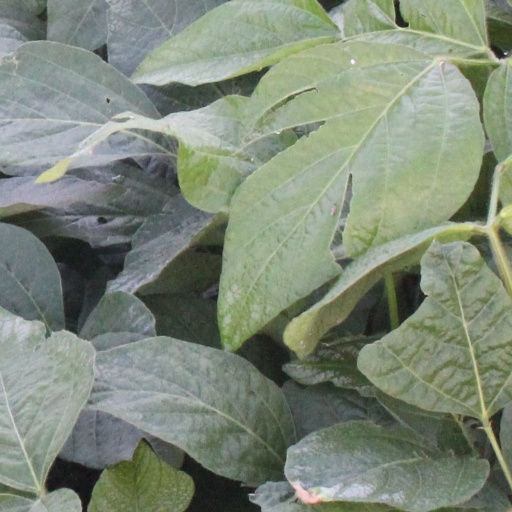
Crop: soybean